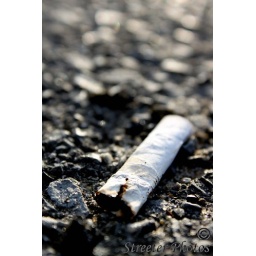
So I like depth of field pictures. Here's another one. Just walking around again.